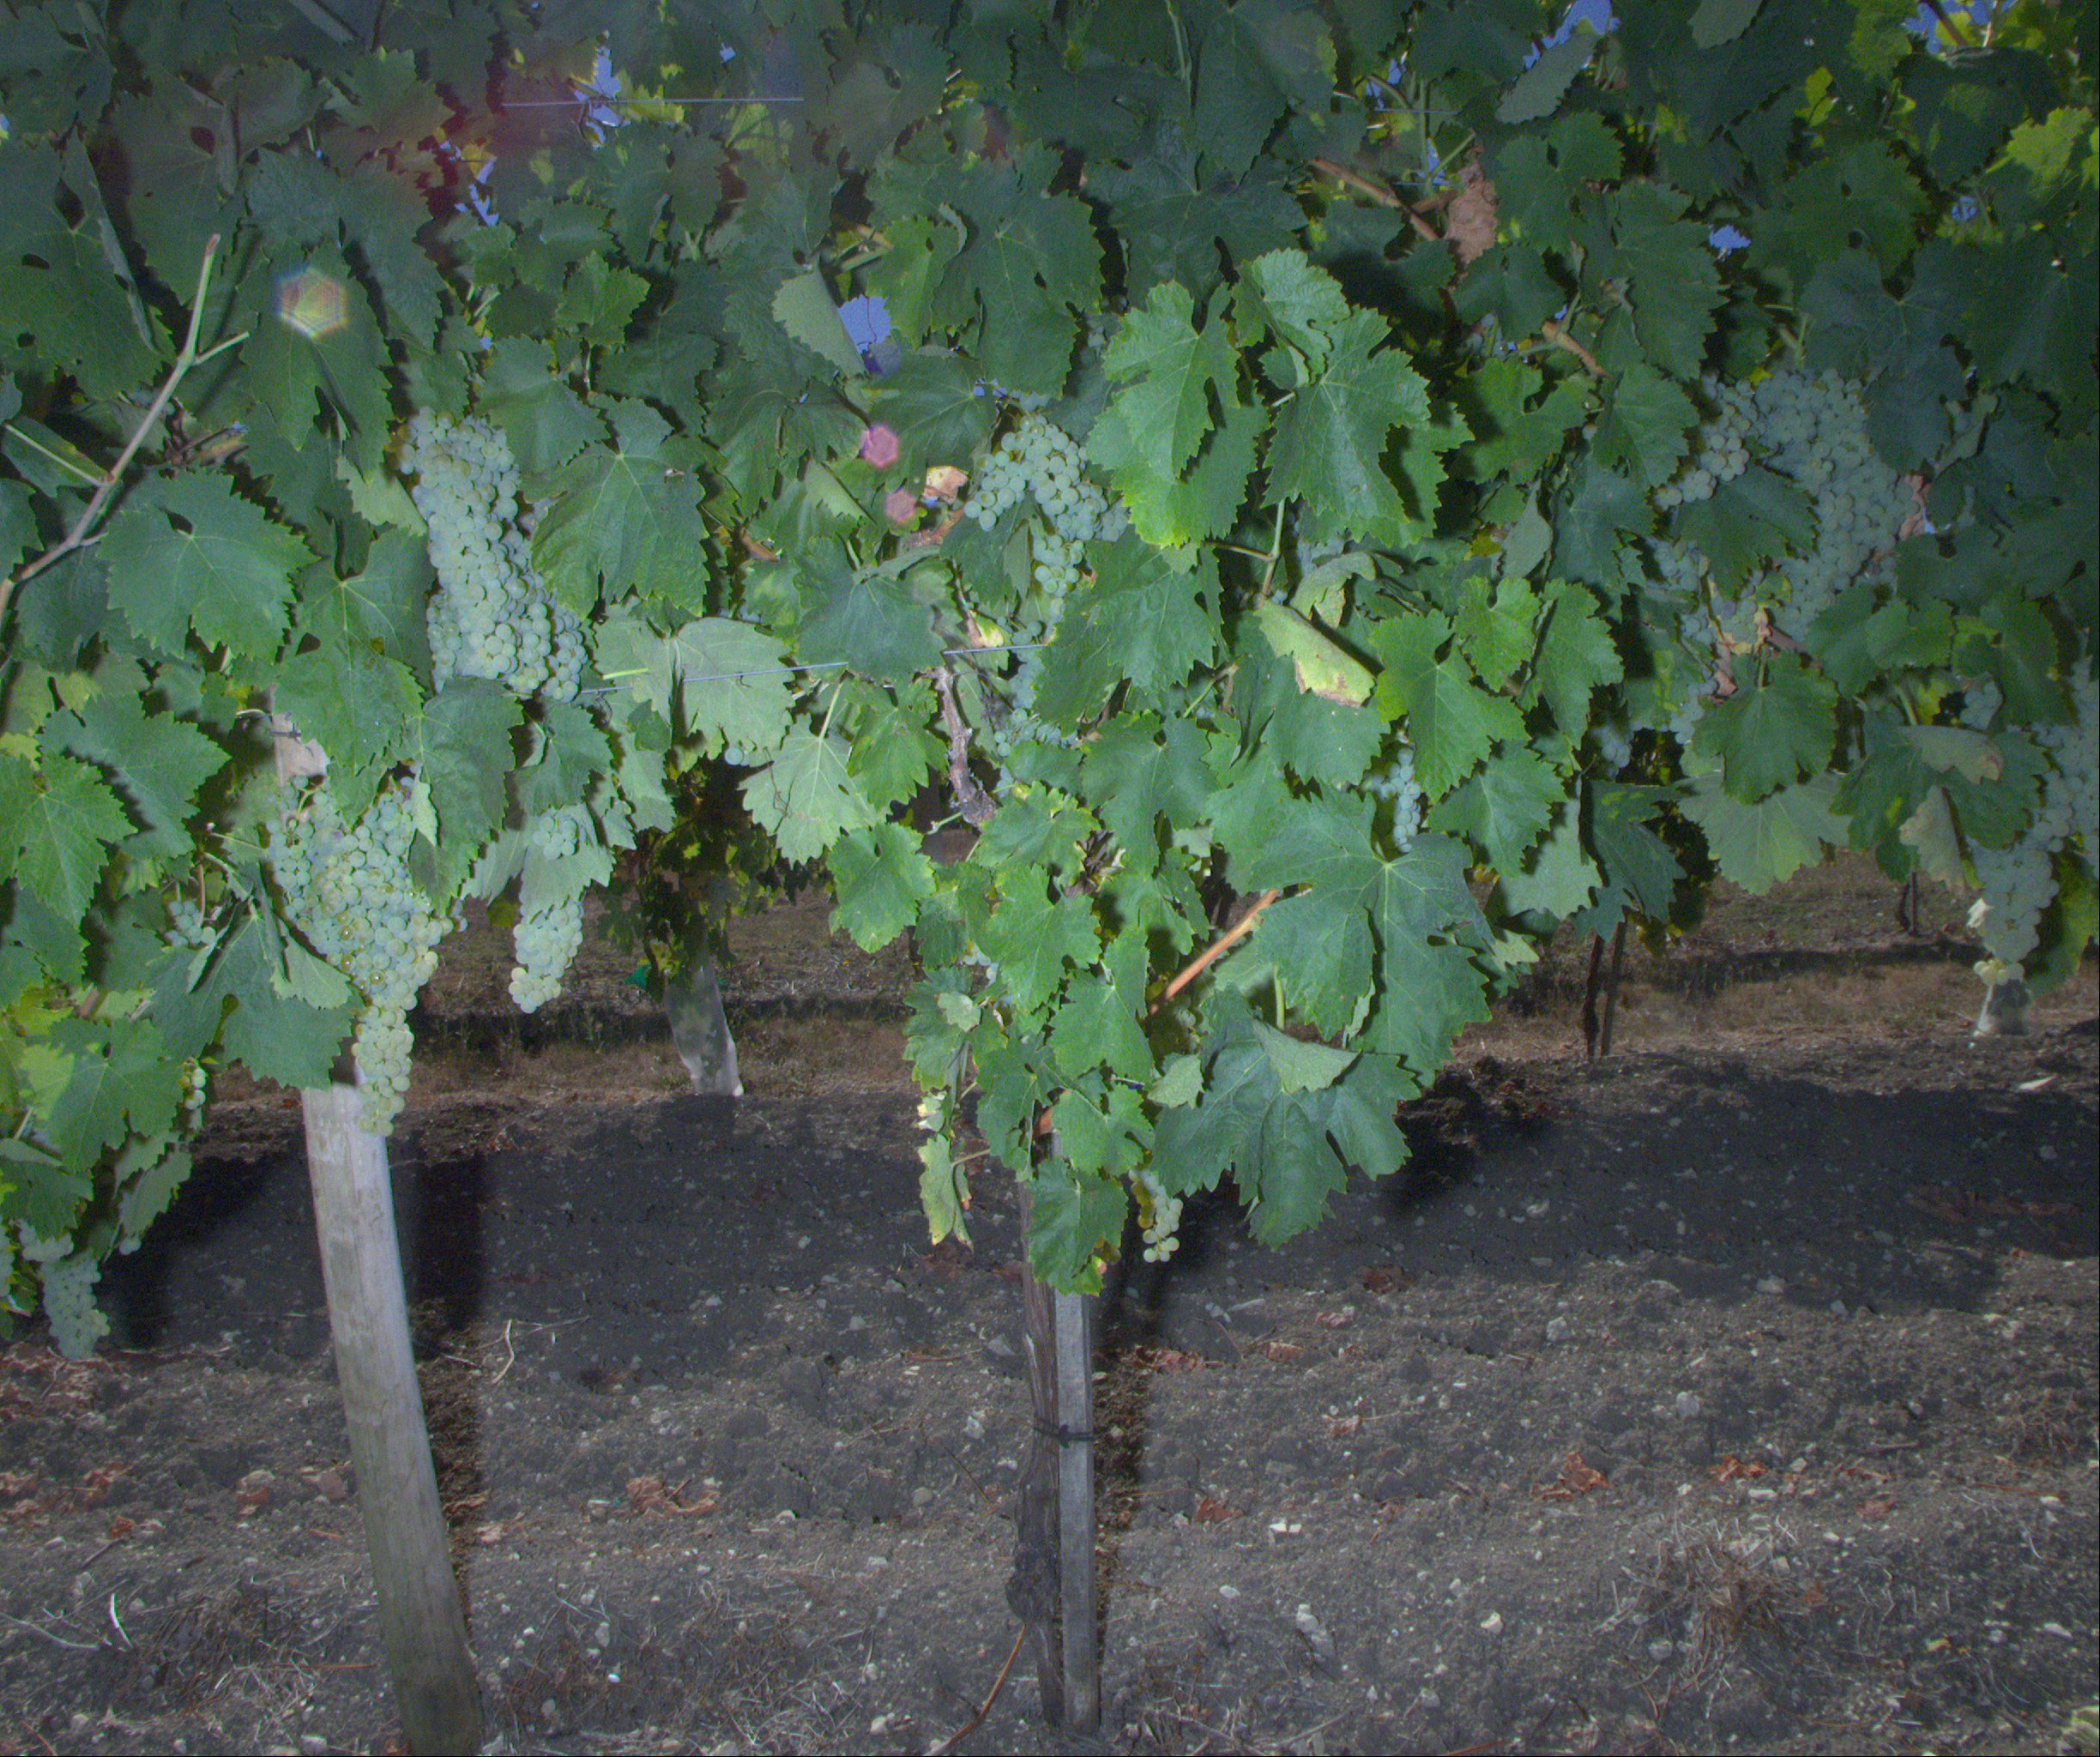
Grape variety: ugni-blanc
Disease: confounding disease (conf)